Saint Patrick's Saltire

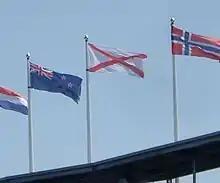
St Patrick's Saltire flying for Northern Ireland at the 2011 Royal Edinburgh Military Tattoo (left to right: The Netherlands, New Zealand, Northern Ireland, Norway)

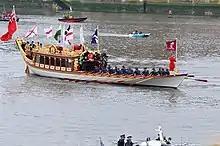
St Patrick's Saltire flying for Northern Ireland from The Royal Barge Gloriana at the Thames Diamond Jubilee Pageant on 3 June 2012

At the 1935 celebrations in London for George V's silver jubilee, "The cross of St George representing England and Wales, and the saltires of St Andrew and St Patrick, representing Scotland and Ireland" were flown separately and used in combination. At the time the Irish Free State was a separate Dominion within the British Commonwealth. In 1986, government policy during state visits to London was to fly the crosses of Saints George, Andrew and Patrick and the Welsh Dragon. The government clarified that the Union Flag was the flag of Northern Ireland, not the Saint Patrick's Saltire or the Ulster Banner.